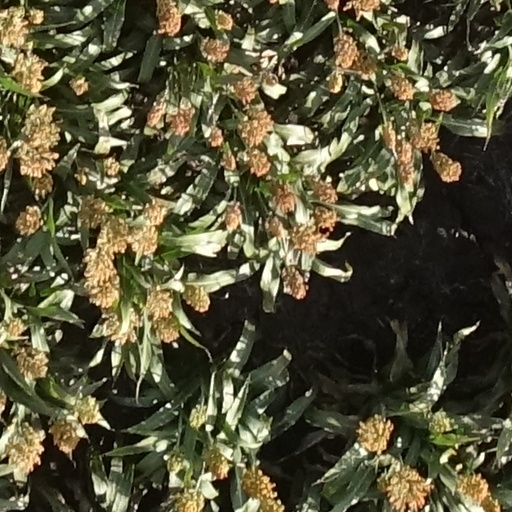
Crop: sorghum